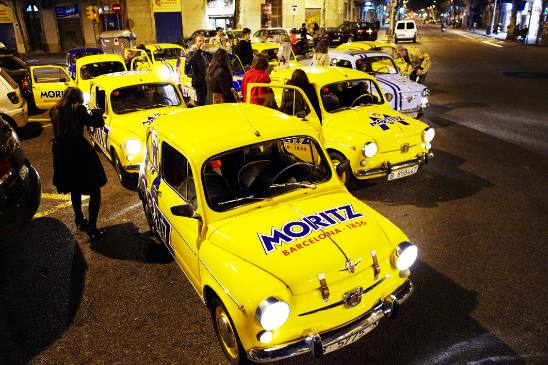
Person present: No